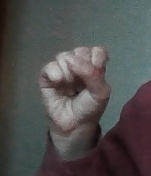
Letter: saad